Evening Standard

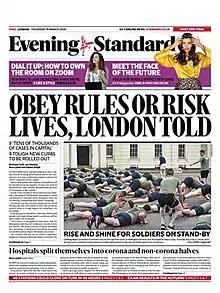
"Evening Standard" cover (19 March 2020)

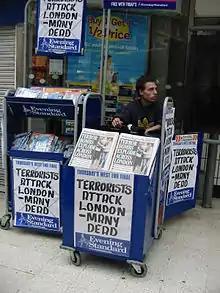
Headlines of the "Evening Standard" on the day of London bombing on 7 July 2005, at Waterloo station

The London Standard, formerly the Evening Standard (1904–2024) and originally The Standard (1827–1904), is a long-established regional newspaper published weekly and distributed free of charge in London, England. It is printed in tabloid format, and also has an online edition.